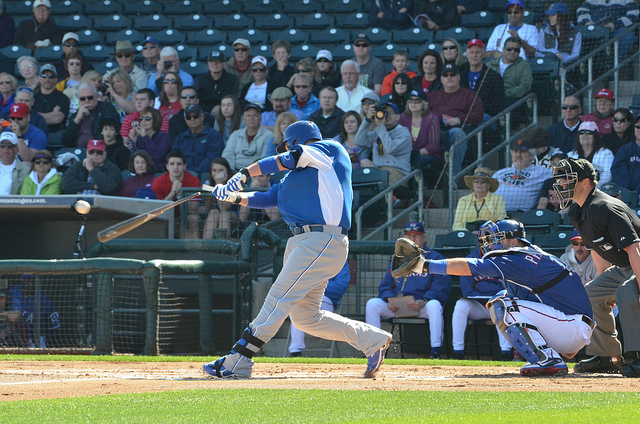
cầu thủ đánh bóng đang đứng trước cầu thủ bắt bóng vung gậy đỡ bóng